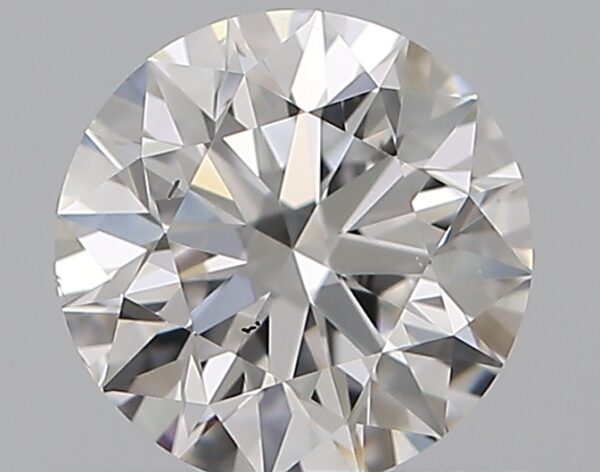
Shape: round
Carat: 0.5
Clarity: VS2
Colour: E
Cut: EX
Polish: EX
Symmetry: EX
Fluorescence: N
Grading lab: GIA
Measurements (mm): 5.06 x 5.09 x 3.18